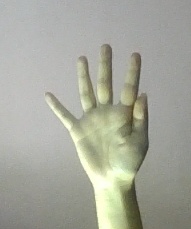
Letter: sheen